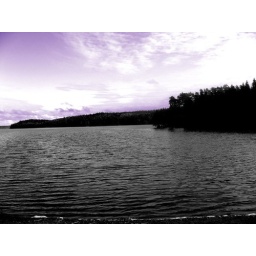
Purple sky over the lake